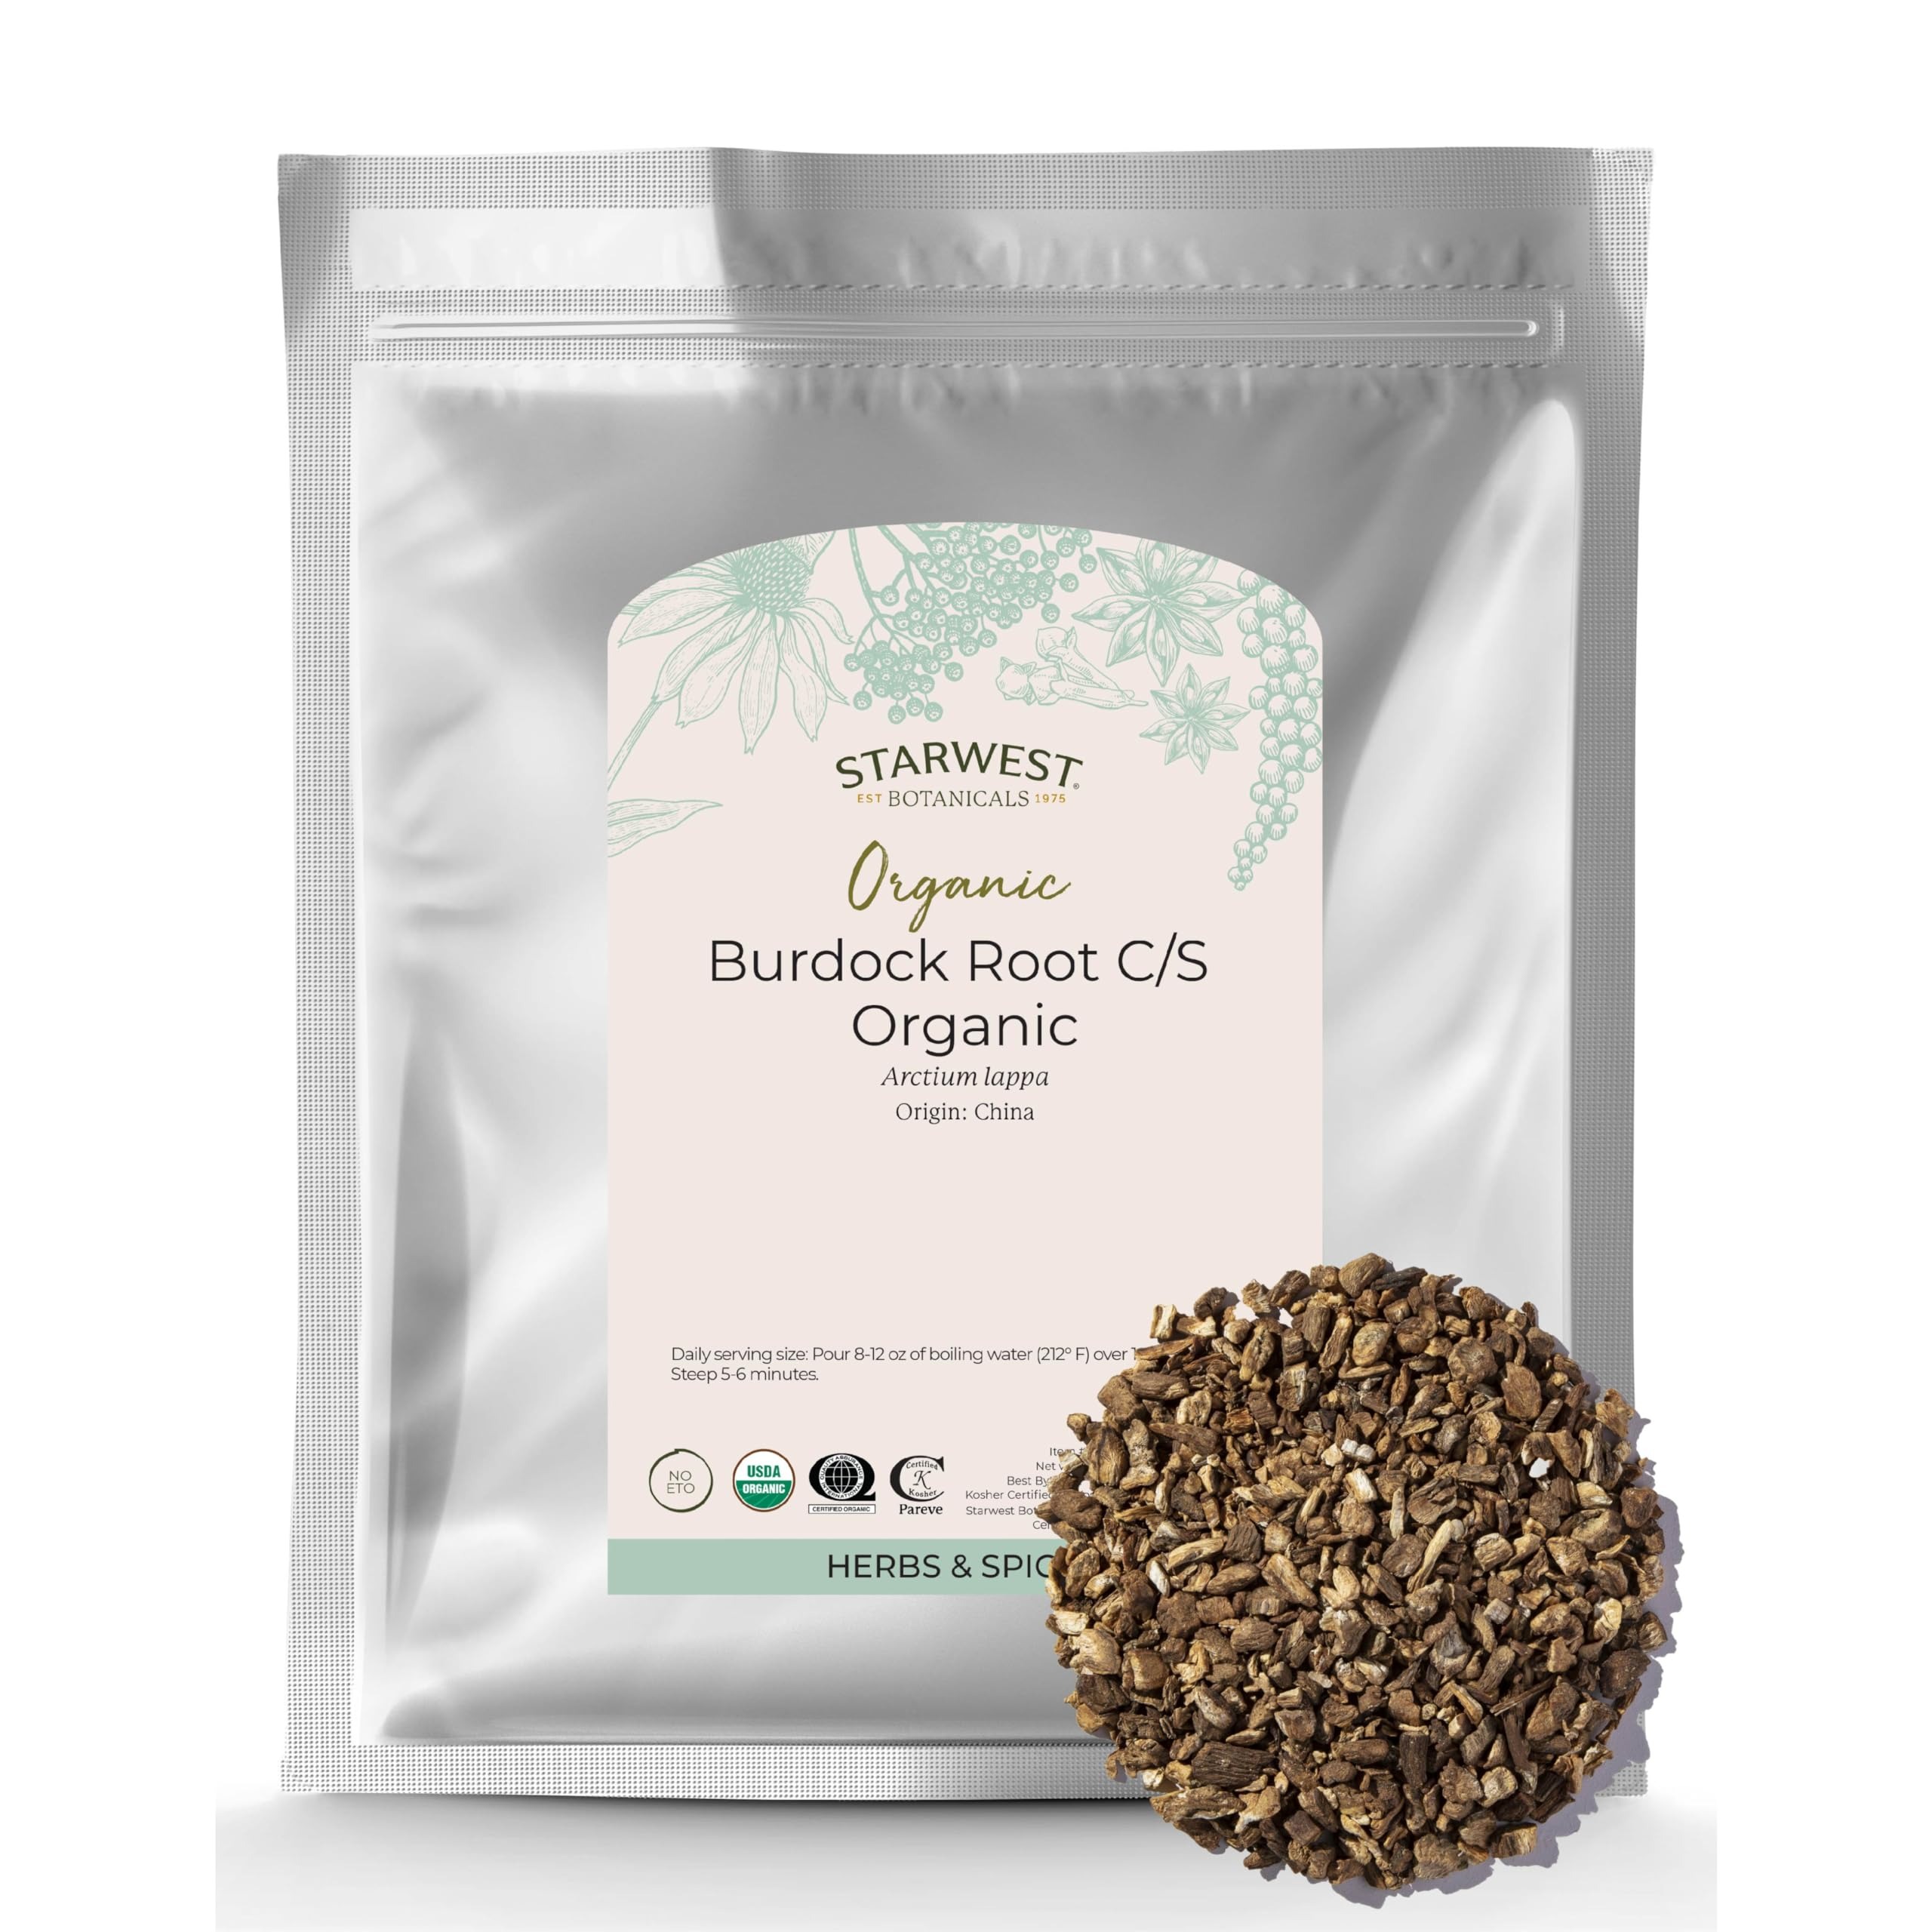
Item Name: Starwest Botanicals Burdock Root Organic - Natural Source of Antioxidants, Loose Herb for Tea, Rice, Soup, & Stews, Cut & Sifted, Certified Kosher, Non-GMO - Bulk 1 lb Bag
Bullet Point 1: PURE BURDOCK ROOT: This bag contains Arctium lappa, the botanical name for burdock root. The entire plant is edible and is a popular vegetable in Japan
Bullet Point 2: VERSATILE HERB: Burdock root is a natural source of antioxidants. It has a blend of earthy bitterness and subtle sweetness that adds depth to teas, soups, stews, eggs, pasta, and rice dishes
Bullet Point 3: USDA CERTIFIED ORGANIC: Our burdock root is certified organic and kosher to meet strict processing standards, and to offer a naturally sourced option that you can rely on
Bullet Point 4: PREMIUM QUALITY: Rigorously tested for heavy metals and cGMP compliant, our burdock root meets high safety and quality standards to ensure a trusted ingredient for your recipes
Bullet Point 5: STARWEST SUSTAINABILITY: With a commitment to responsible sourcing, Starwest Botanicals works with expert farmers across over 50 countries to provide carefully cultivated herbs, spices, and teas
Product Description: Arctium Lappa. C/S (Cut & Sifted). Certified Organic. Kosher Certified . Origin: Croatia.
Value: 16.0
Unit: Ounce

Price: 21.085